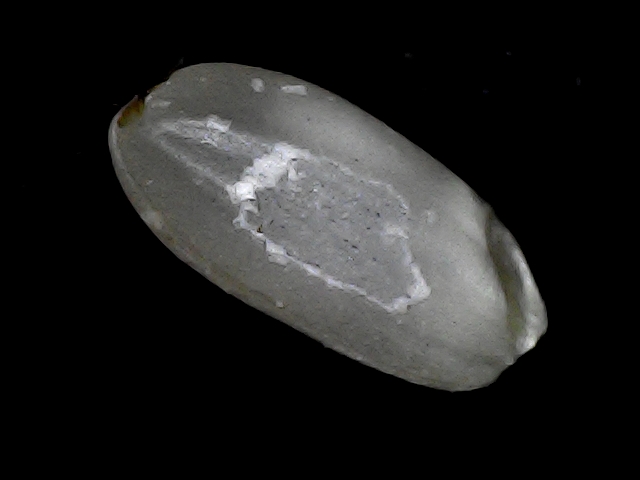
Rice variety: BD33